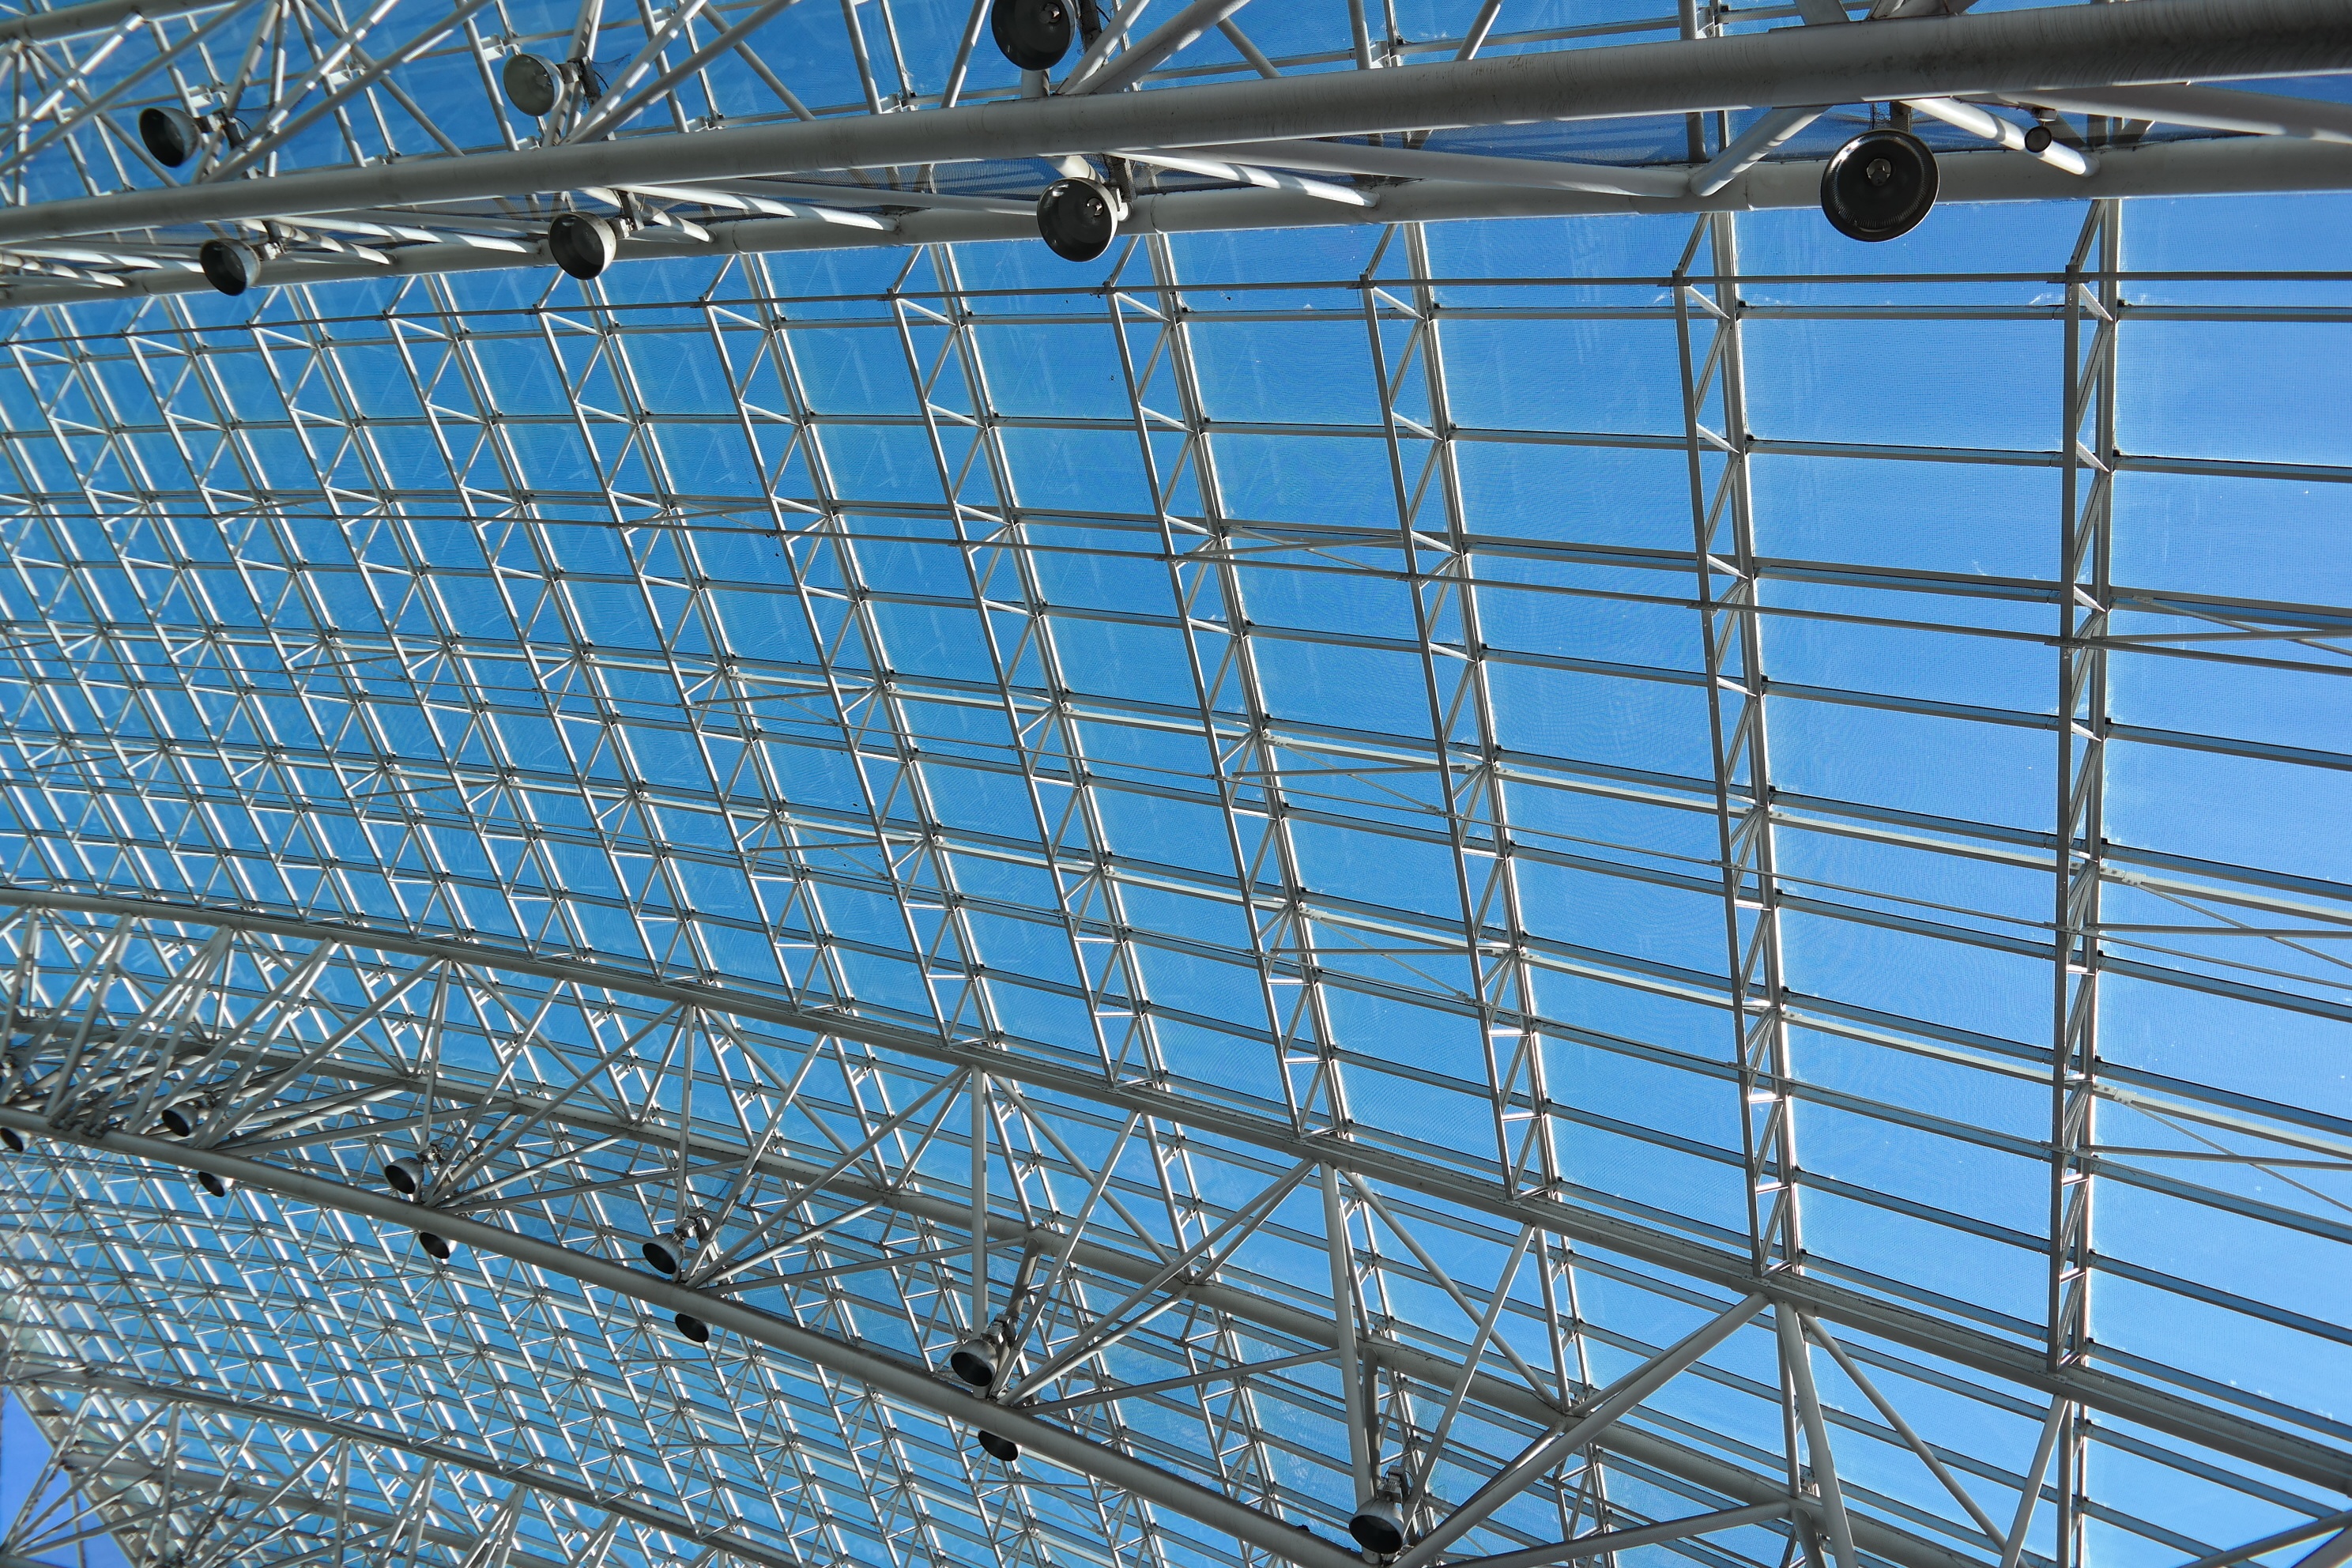
fence, structure, roof, skyscraper, line, mast, facade, blue, stadium, arena, net, scaffolding, sport venue, outdoor structure, chain link fencing